Tour of Flanders (men's race)

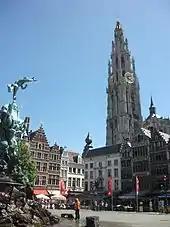
Antwerp has hosted the start of the race since 2017

Since 2017, the Tour of Flanders starts in the city of Antwerp. Following a flat run-in of during which the race passes the towns of Sint-Niklaas, Aalst, Zottegem, and passes the Paddestraat, the racers reach the town of Oudenaarde with the "Centrum Ronde van Vlaanderen" and shortly thereafter the village of Berchem, where the decisive part of the race starts.